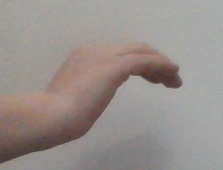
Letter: haa